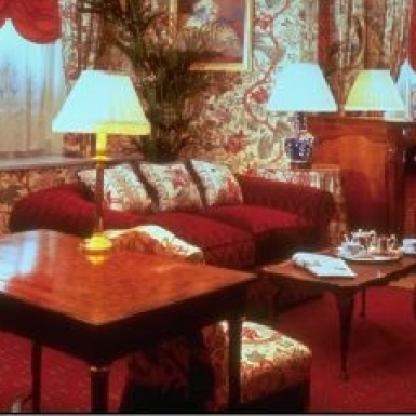
Scene: Indoor